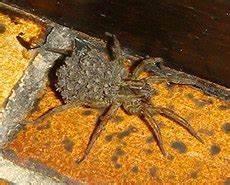
spider